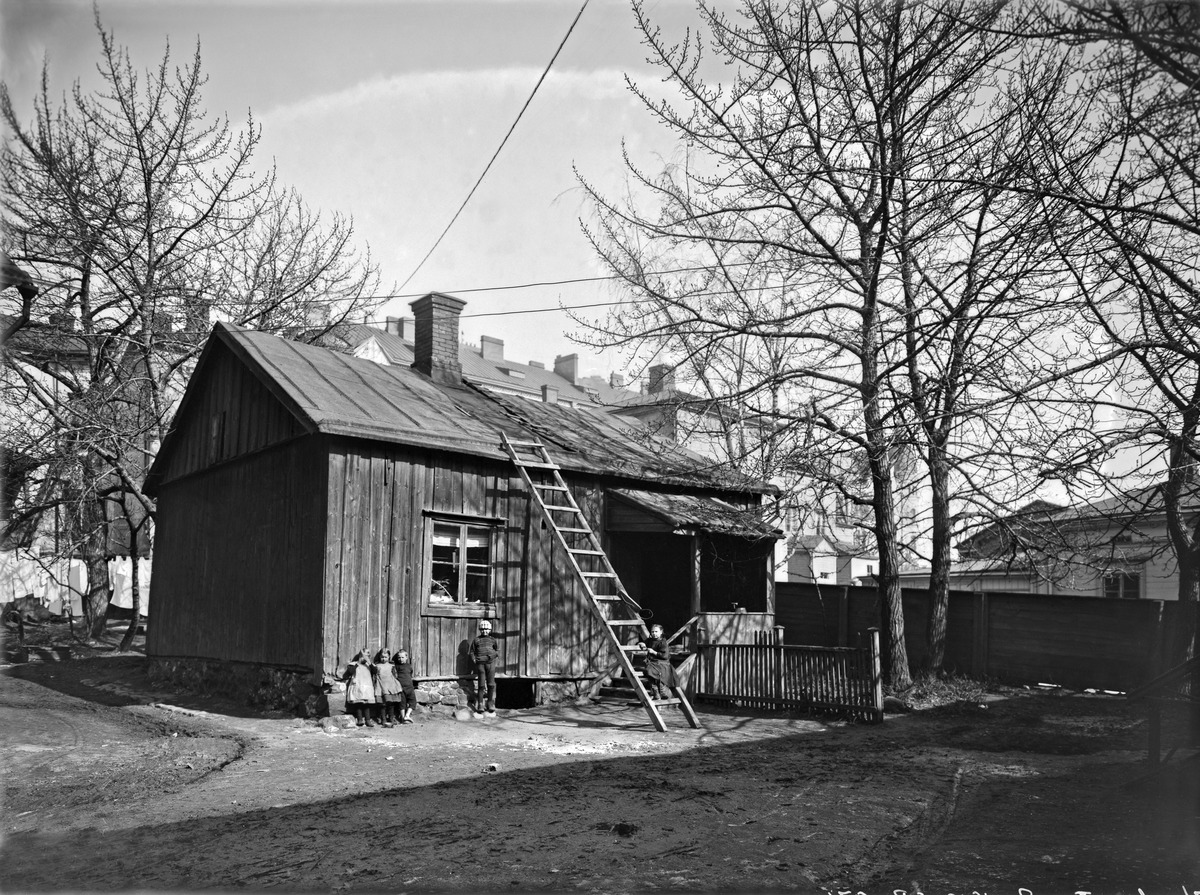
Kirkkokatu 3 pihan puolelta
sisällön kuvaus: Kirkkokatu 3 pihan puolelta. mustavalkoinen
Kuvaaja: Brander, Signe, valokuvaaja
Ajankohta: kuvausaika 1913
Paikka: Suomi, Uusimaa, Helsinki, Kruununhaka Helsinki, Kirkkokatu 3
Aiheet: puurakennukset, lapset